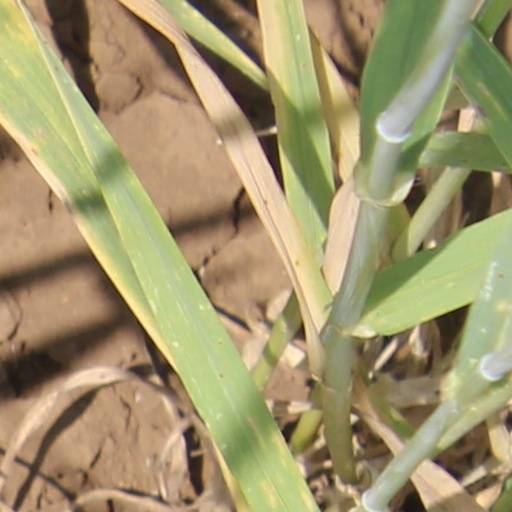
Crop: wheat